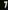
Number: 7